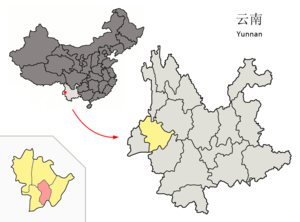
Le xian de Shidian est un district administratif de la province du Yunnan en Chine. Il est placé sous la juridiction de la ville-préfecture de Baoshan.